History of FC Desna Chernihiv

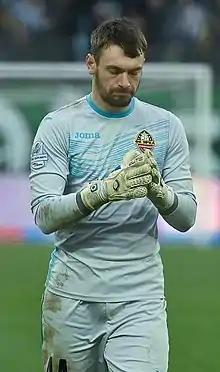
Yevhen Past, the goalkeeper with most clean sheets in Ukrainian Premier League in 2019–20 (shared with Andriy Pyatov)

In the season 2019–20, the club started very well, in particular the striker Oleksandr Filippov was in great form scoring many goals in the league. In January the club decided to reinforce the defence, in January 2020, they hired the Estonian international Joonas Tamm and the club during the season 2019–20 got again into the quarterfinals of the Ukrainian Cup for the second time of the history of the club. In Premier League in the season 2019–20, Desna got the 4th place, through the play-offs for the Championship round table, winning also against club like Dynamo Kyiv in Kyiv at the NSC Olimpiyskiy on 15 September 2019 for 1–2 (Vladyslav Kalitvintsev 40', Artem Besyedin 49, Oleksandr Filippov 56).